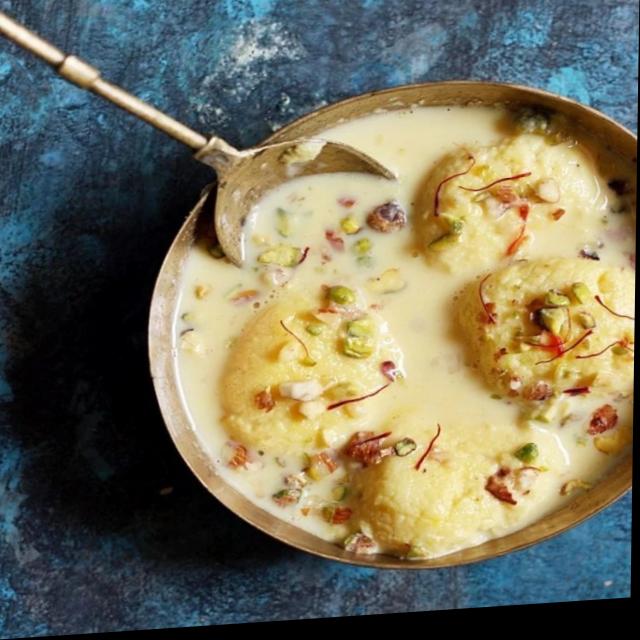
Dish: ras_malai